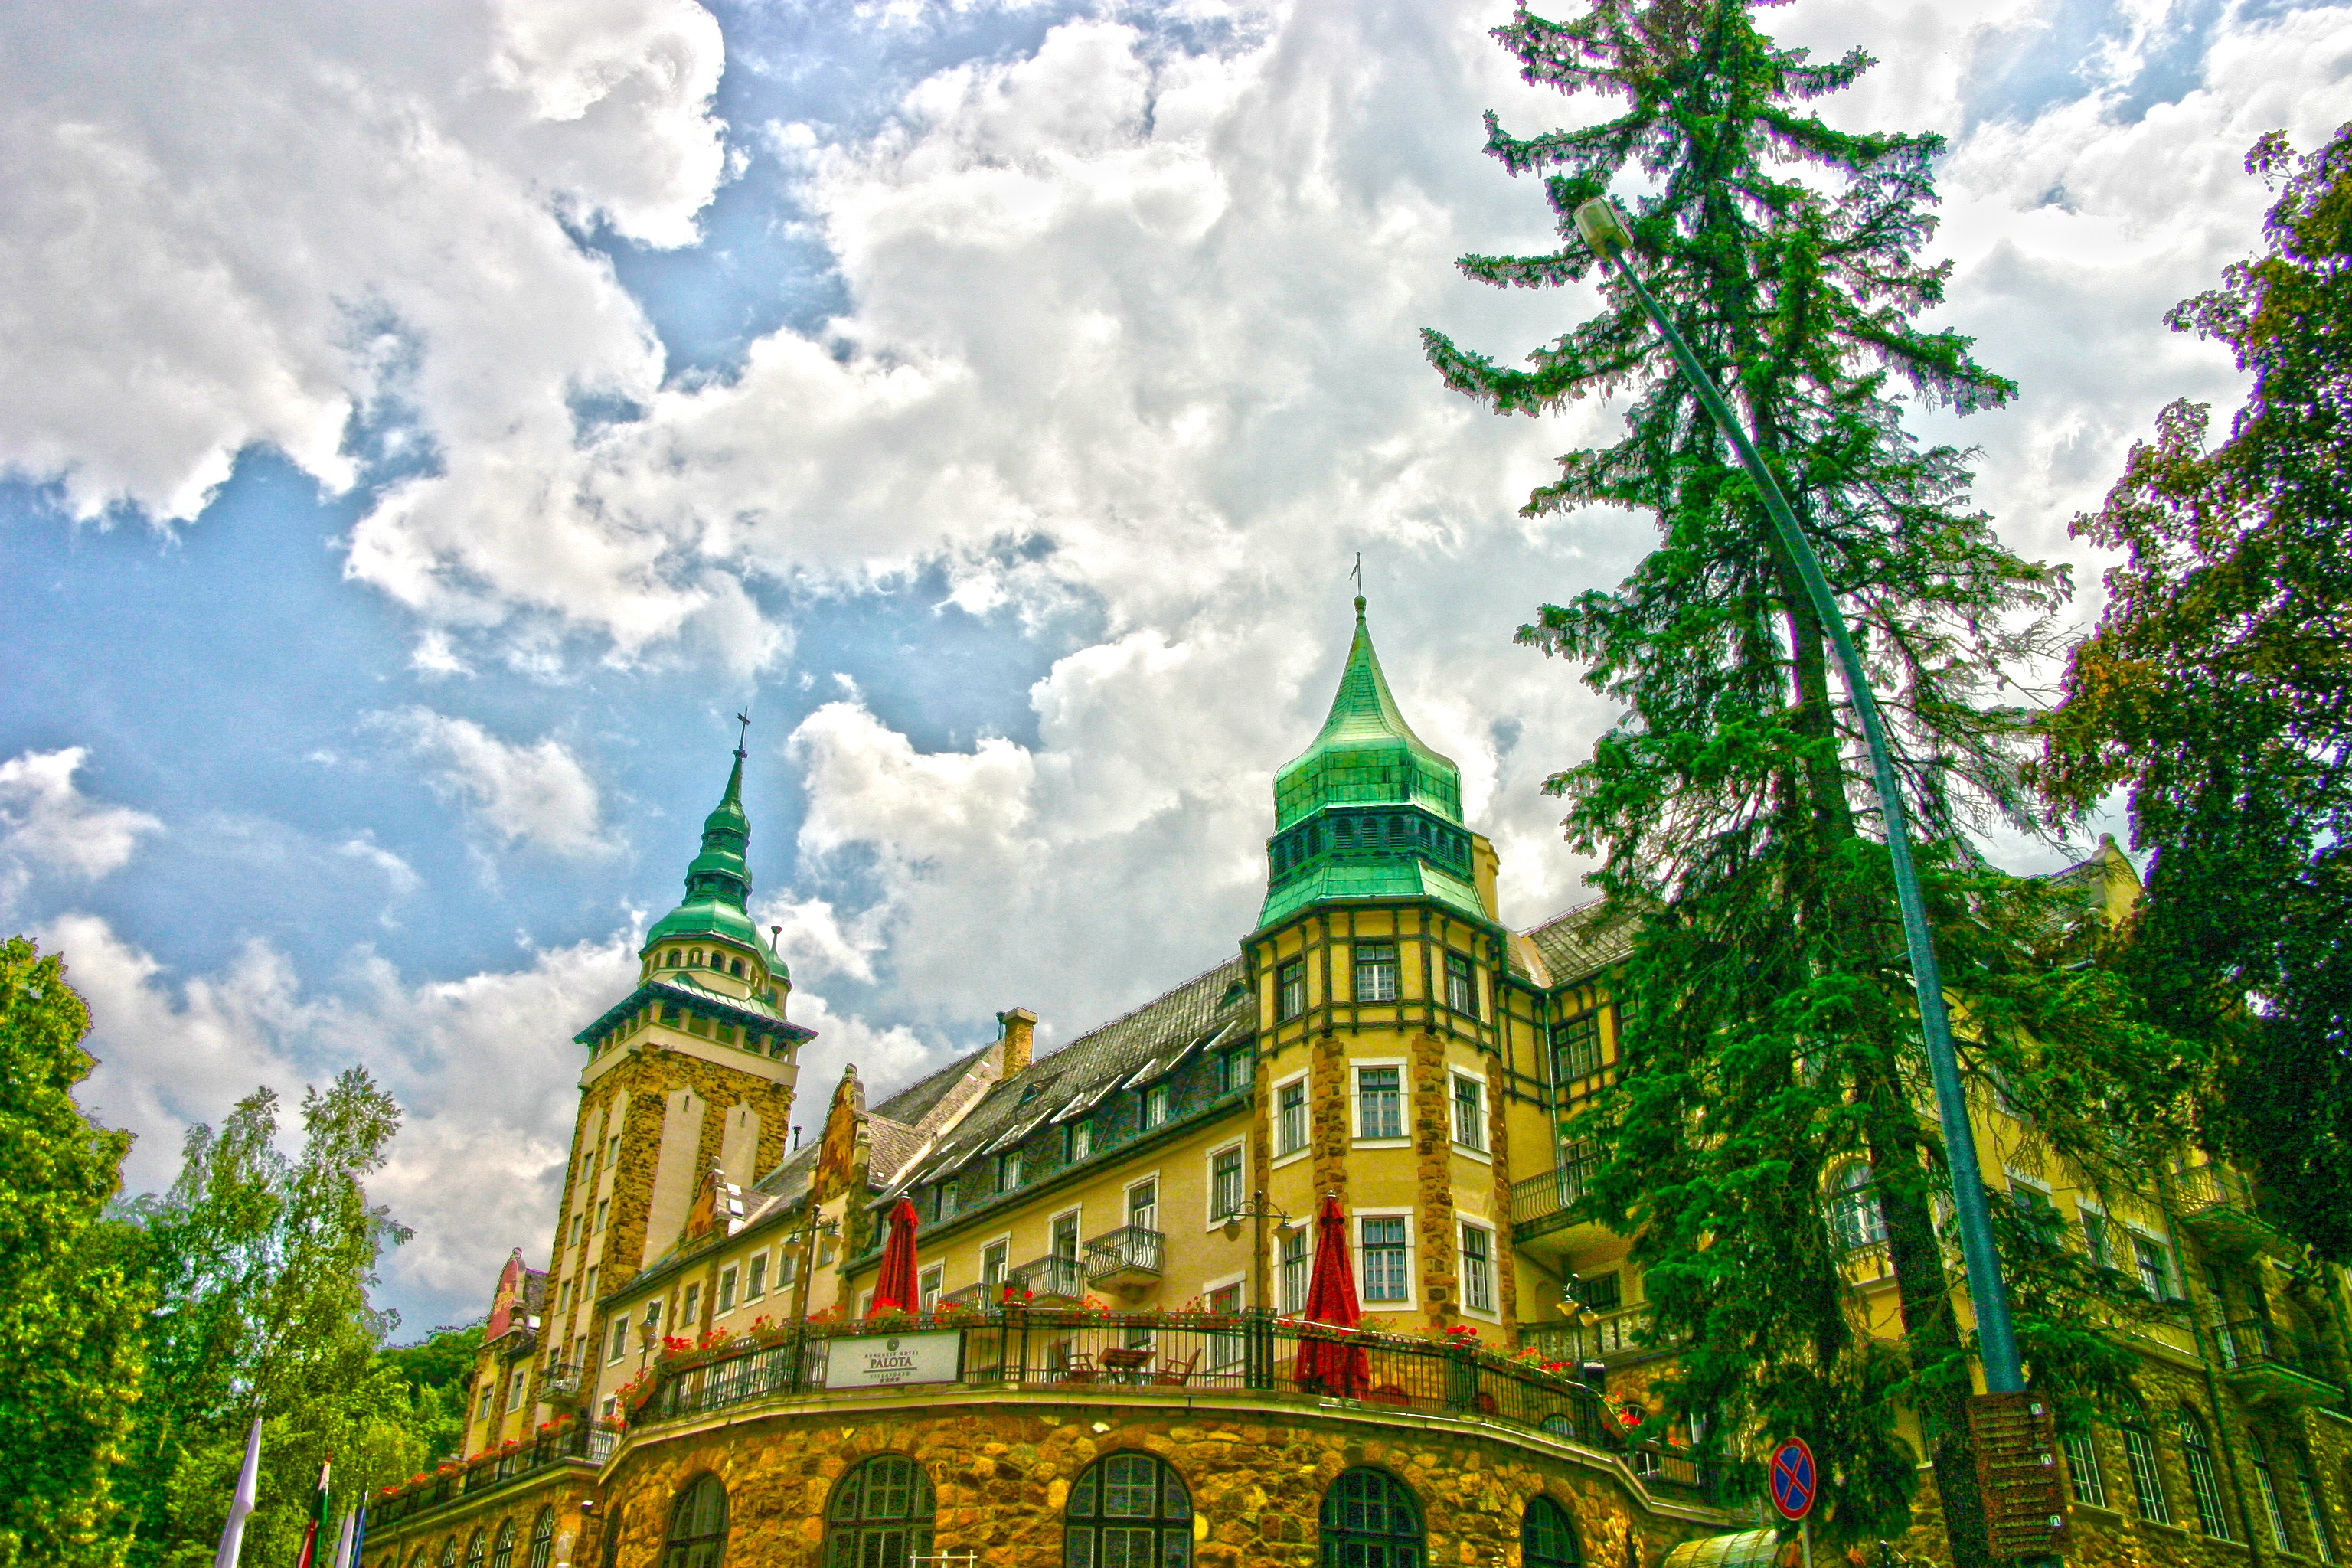
tree, architecture, sky, building, city, cityscape, landmark, cathedral, place of worship, trees, clouds, spire, bulding, hungary, estate, lillaf red, miskolc